Dermot Mulroney

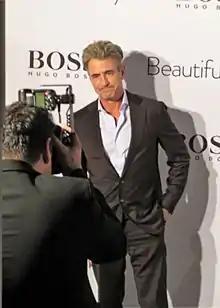
Dermot Mulroney in 2018

Mulroney married actress Catherine Keener in 1990 after they met in 1986 when filming "Survival Quest". They have a son named Clyde Keener Mulroney (born June 21, 1999) who is a singer. The couple separated in May 2005 and Mulroney filed for divorce on June 11, 2007, citing irreconcilable differences. Their divorce became final on December 19, 2007. In 2010, he married Italian Tharita Cesaroni, who changed her name to Prima Apollinaare in 2015. They have two daughters. Mulroney filed for divorce from Apollinaare on June 23, 2025.